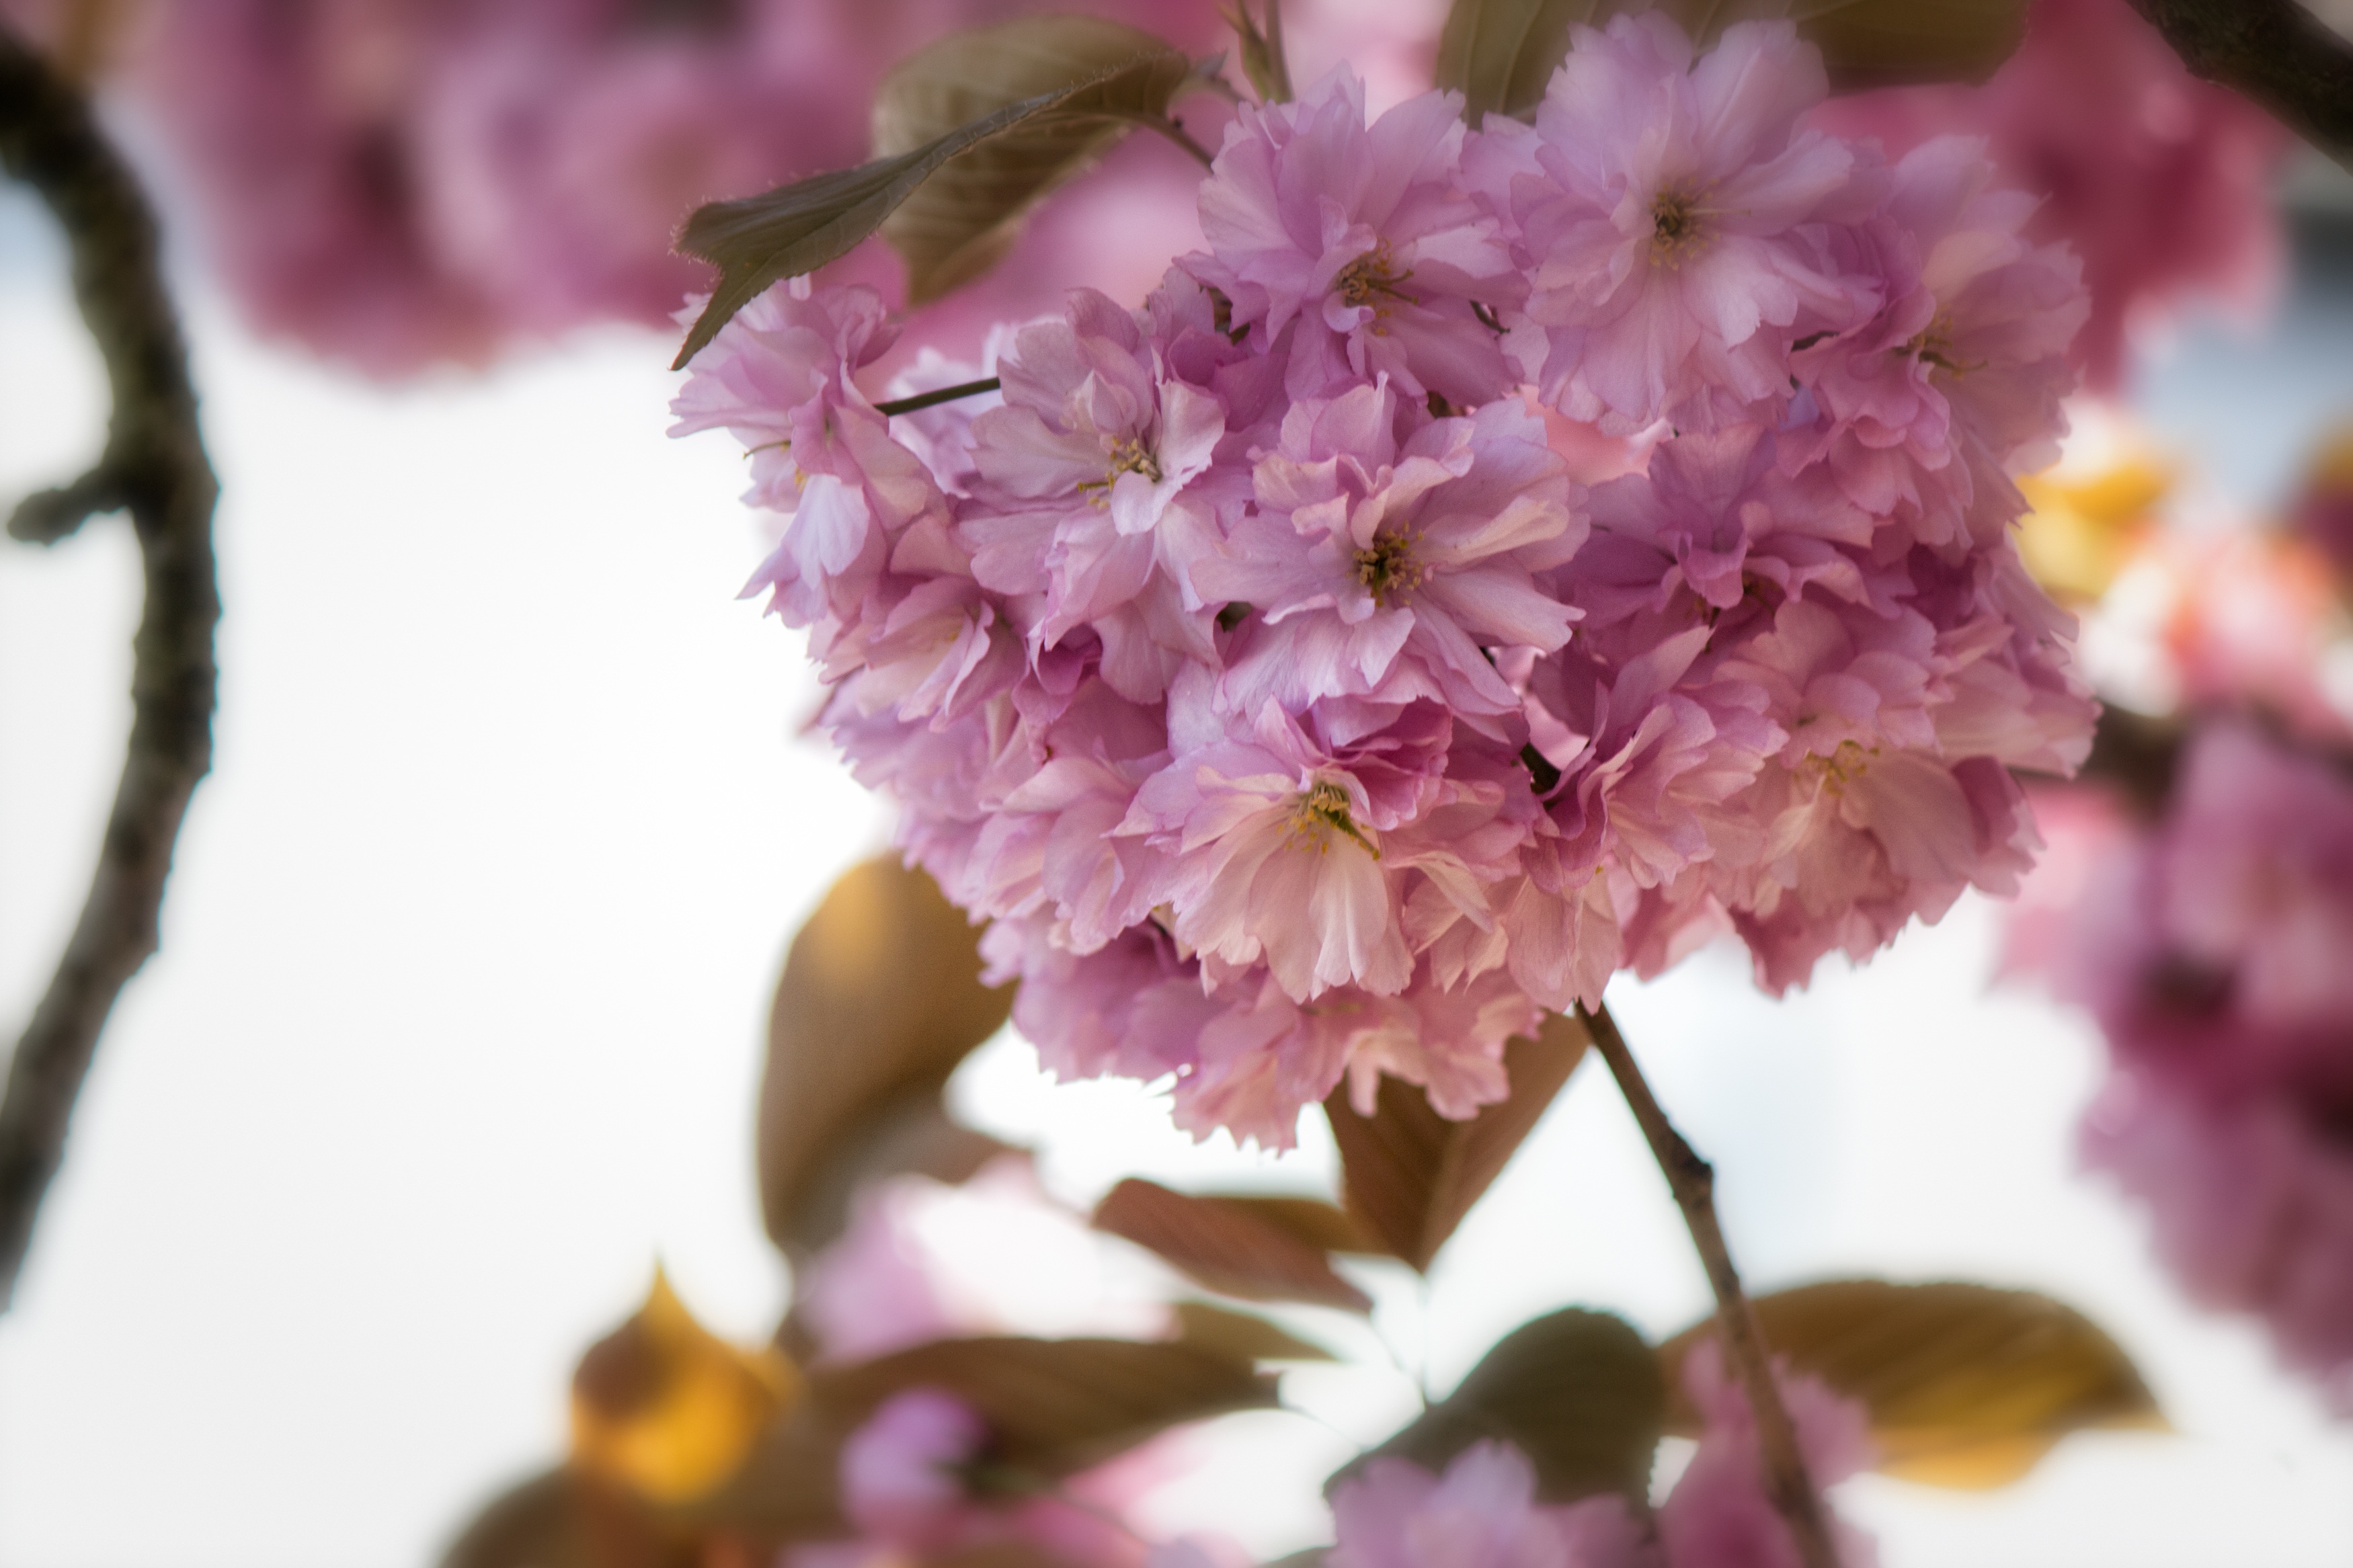
tree, branch, blossom, plant, leaf, flower, petal, bloom, spring, produce, pink, flora, season, cherry blossom, flowers, close up, floristry, macro photography, bl tenmeer, rose greenhouse, flowering plant, japanese cherry, prunus serrulata, japanese cherry blossom, japanese flowering cherry